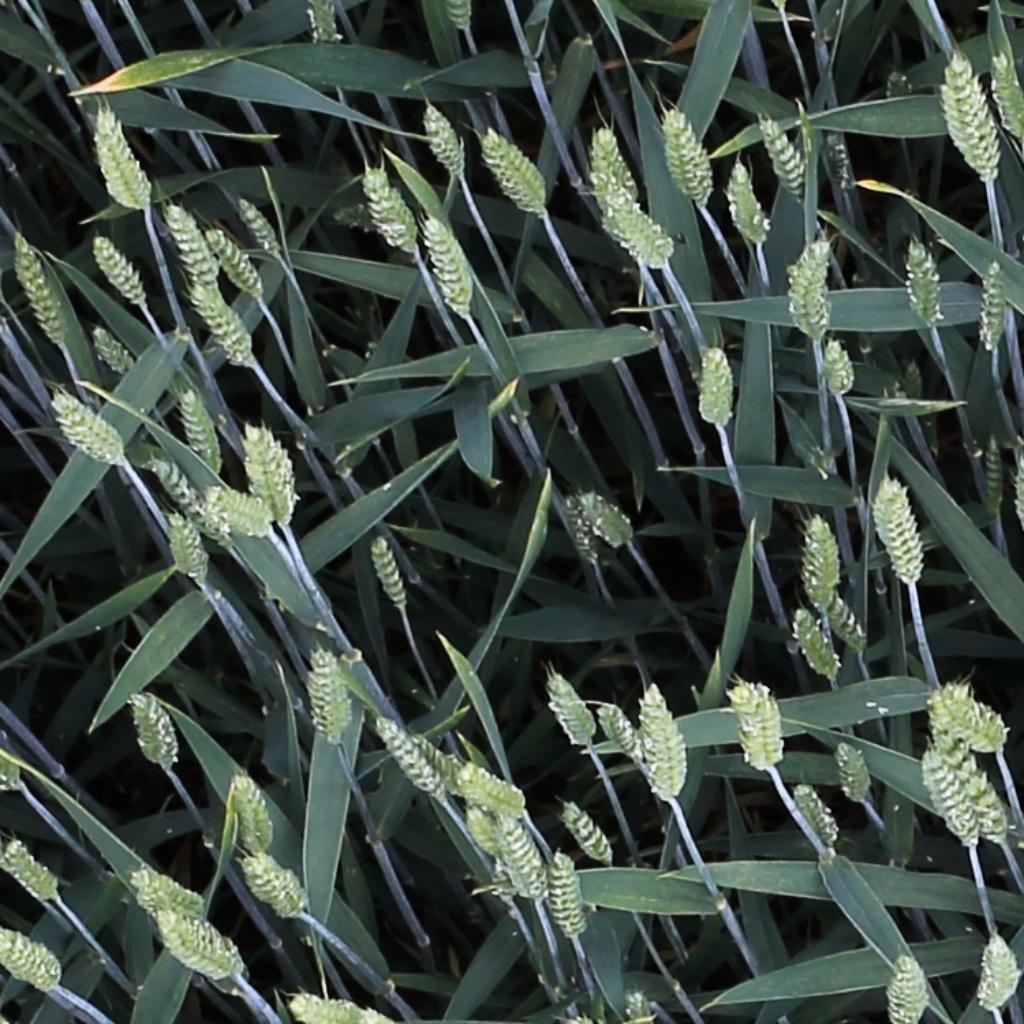
Country: Switzerland
Location: Usask
Wheat development stage: Filling